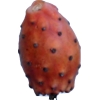
Label: cactus_fruit_red